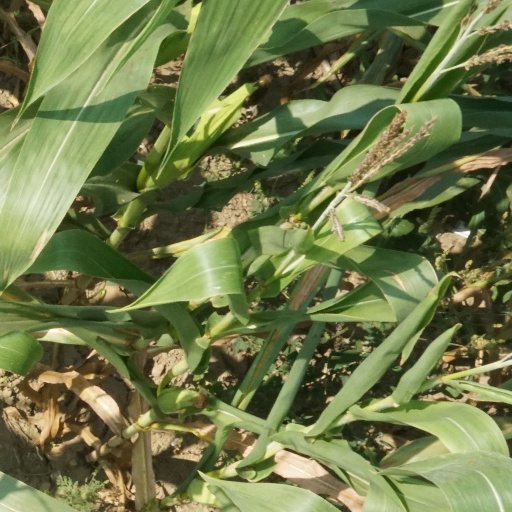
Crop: maize; corn